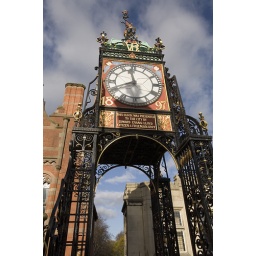
Beautiful clock atop the old wall and overlooking a shopping promenade below it.